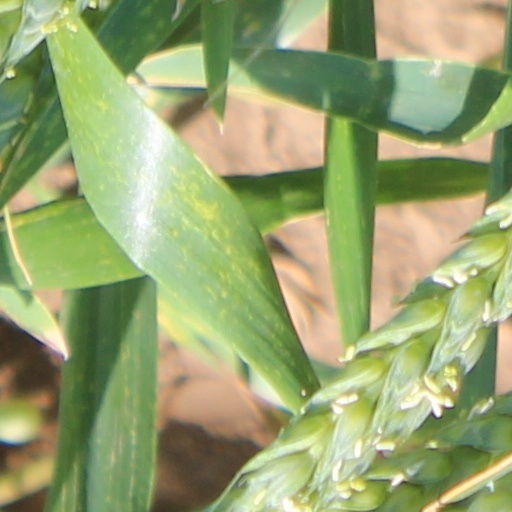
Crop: wheat